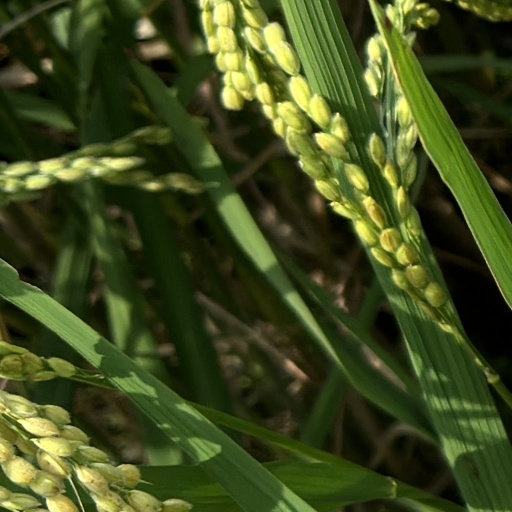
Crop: rice